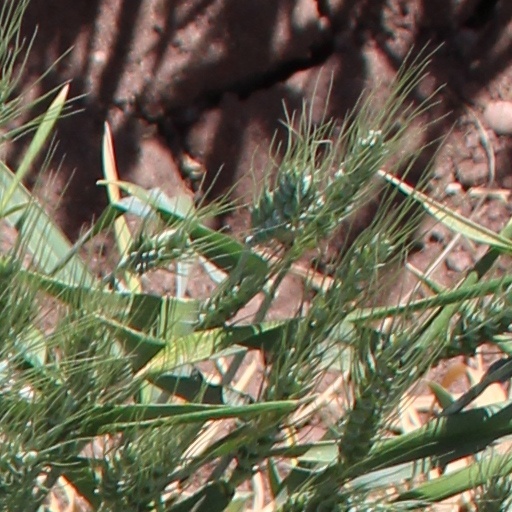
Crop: wheat